Eggplant salads and appetizers

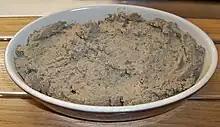
French "Caviar d'aubergine"

"Caviar d'aubergine" is prepared in southern France. Baked, peeled aubergine is mixed with garlic, tomato, parsley, lemon juice, and finally olive oil. It is served as an appetizer with French bread, possibly along with olive tapenade.